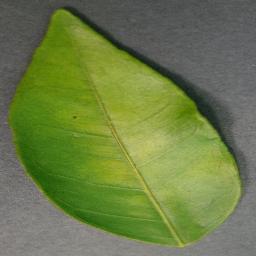
Label: Orange___Haunglongbing_(Citrus_greening)